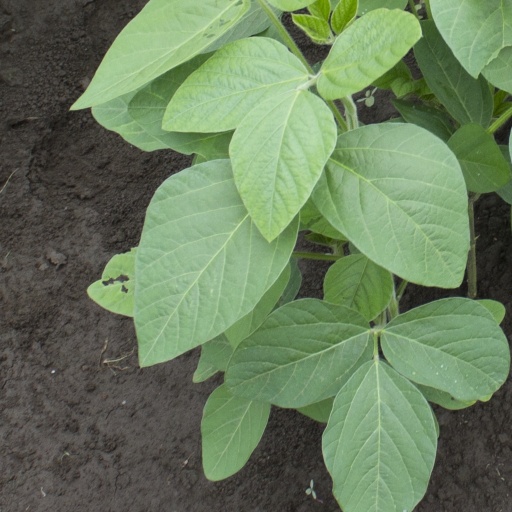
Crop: soybean